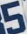
Number: 5